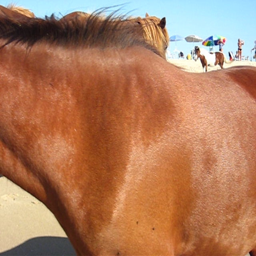
looking over the back of a horse at people on a beach
A close up of the shoulder of a horse.
some brown black and white horses and umbrellas and sand
A brown horse standing on top of a beach.
two horses standing side by side on the sand